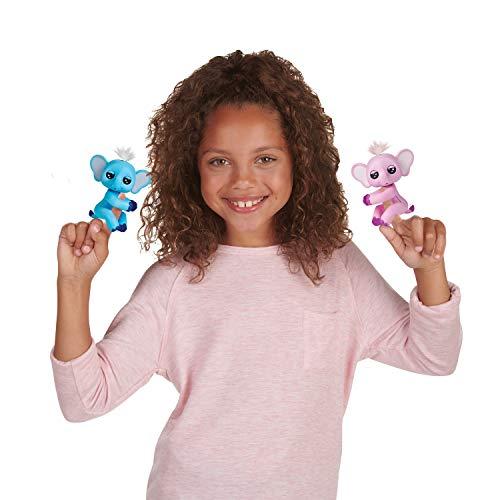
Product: WowWee Fingerlings Baby Elephant - Nina (Pink) - Interactive Toy
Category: Toys & Games | Puppets & Puppet Theaters | Finger Puppets
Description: Fingerlings baby elephants respond to sound, motion, and touch with blinking eyes, head turns and cute elephant chatter.
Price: $9.89
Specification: ProductDimensions:3.5x3.2x5.7inches|ItemWeight:3.52ounces|ShippingWeight:7.8ounces(Viewshippingratesandpolicies)|ASIN:B07HGSQRMH|Itemmodelnumber:3597|Manufacturerrecommendedage:5-15years|Batteries:4LR44batteriesrequired.(included)